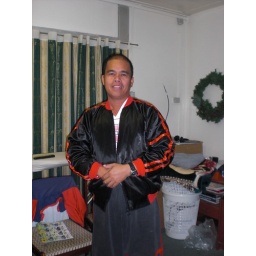
grandmaster boy macion in black python martial arts...